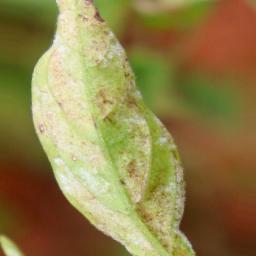
Label: powdery mildew